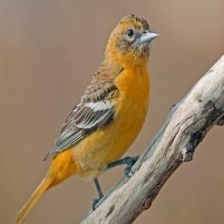
Species: BALTIMORE ORIOLE
Scientific name: ICTERUS GALBULA